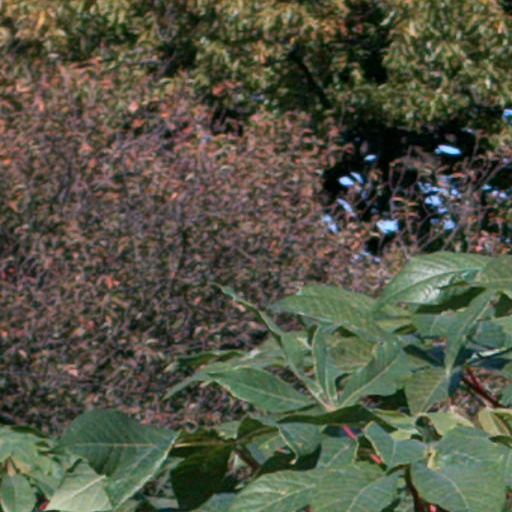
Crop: cassava